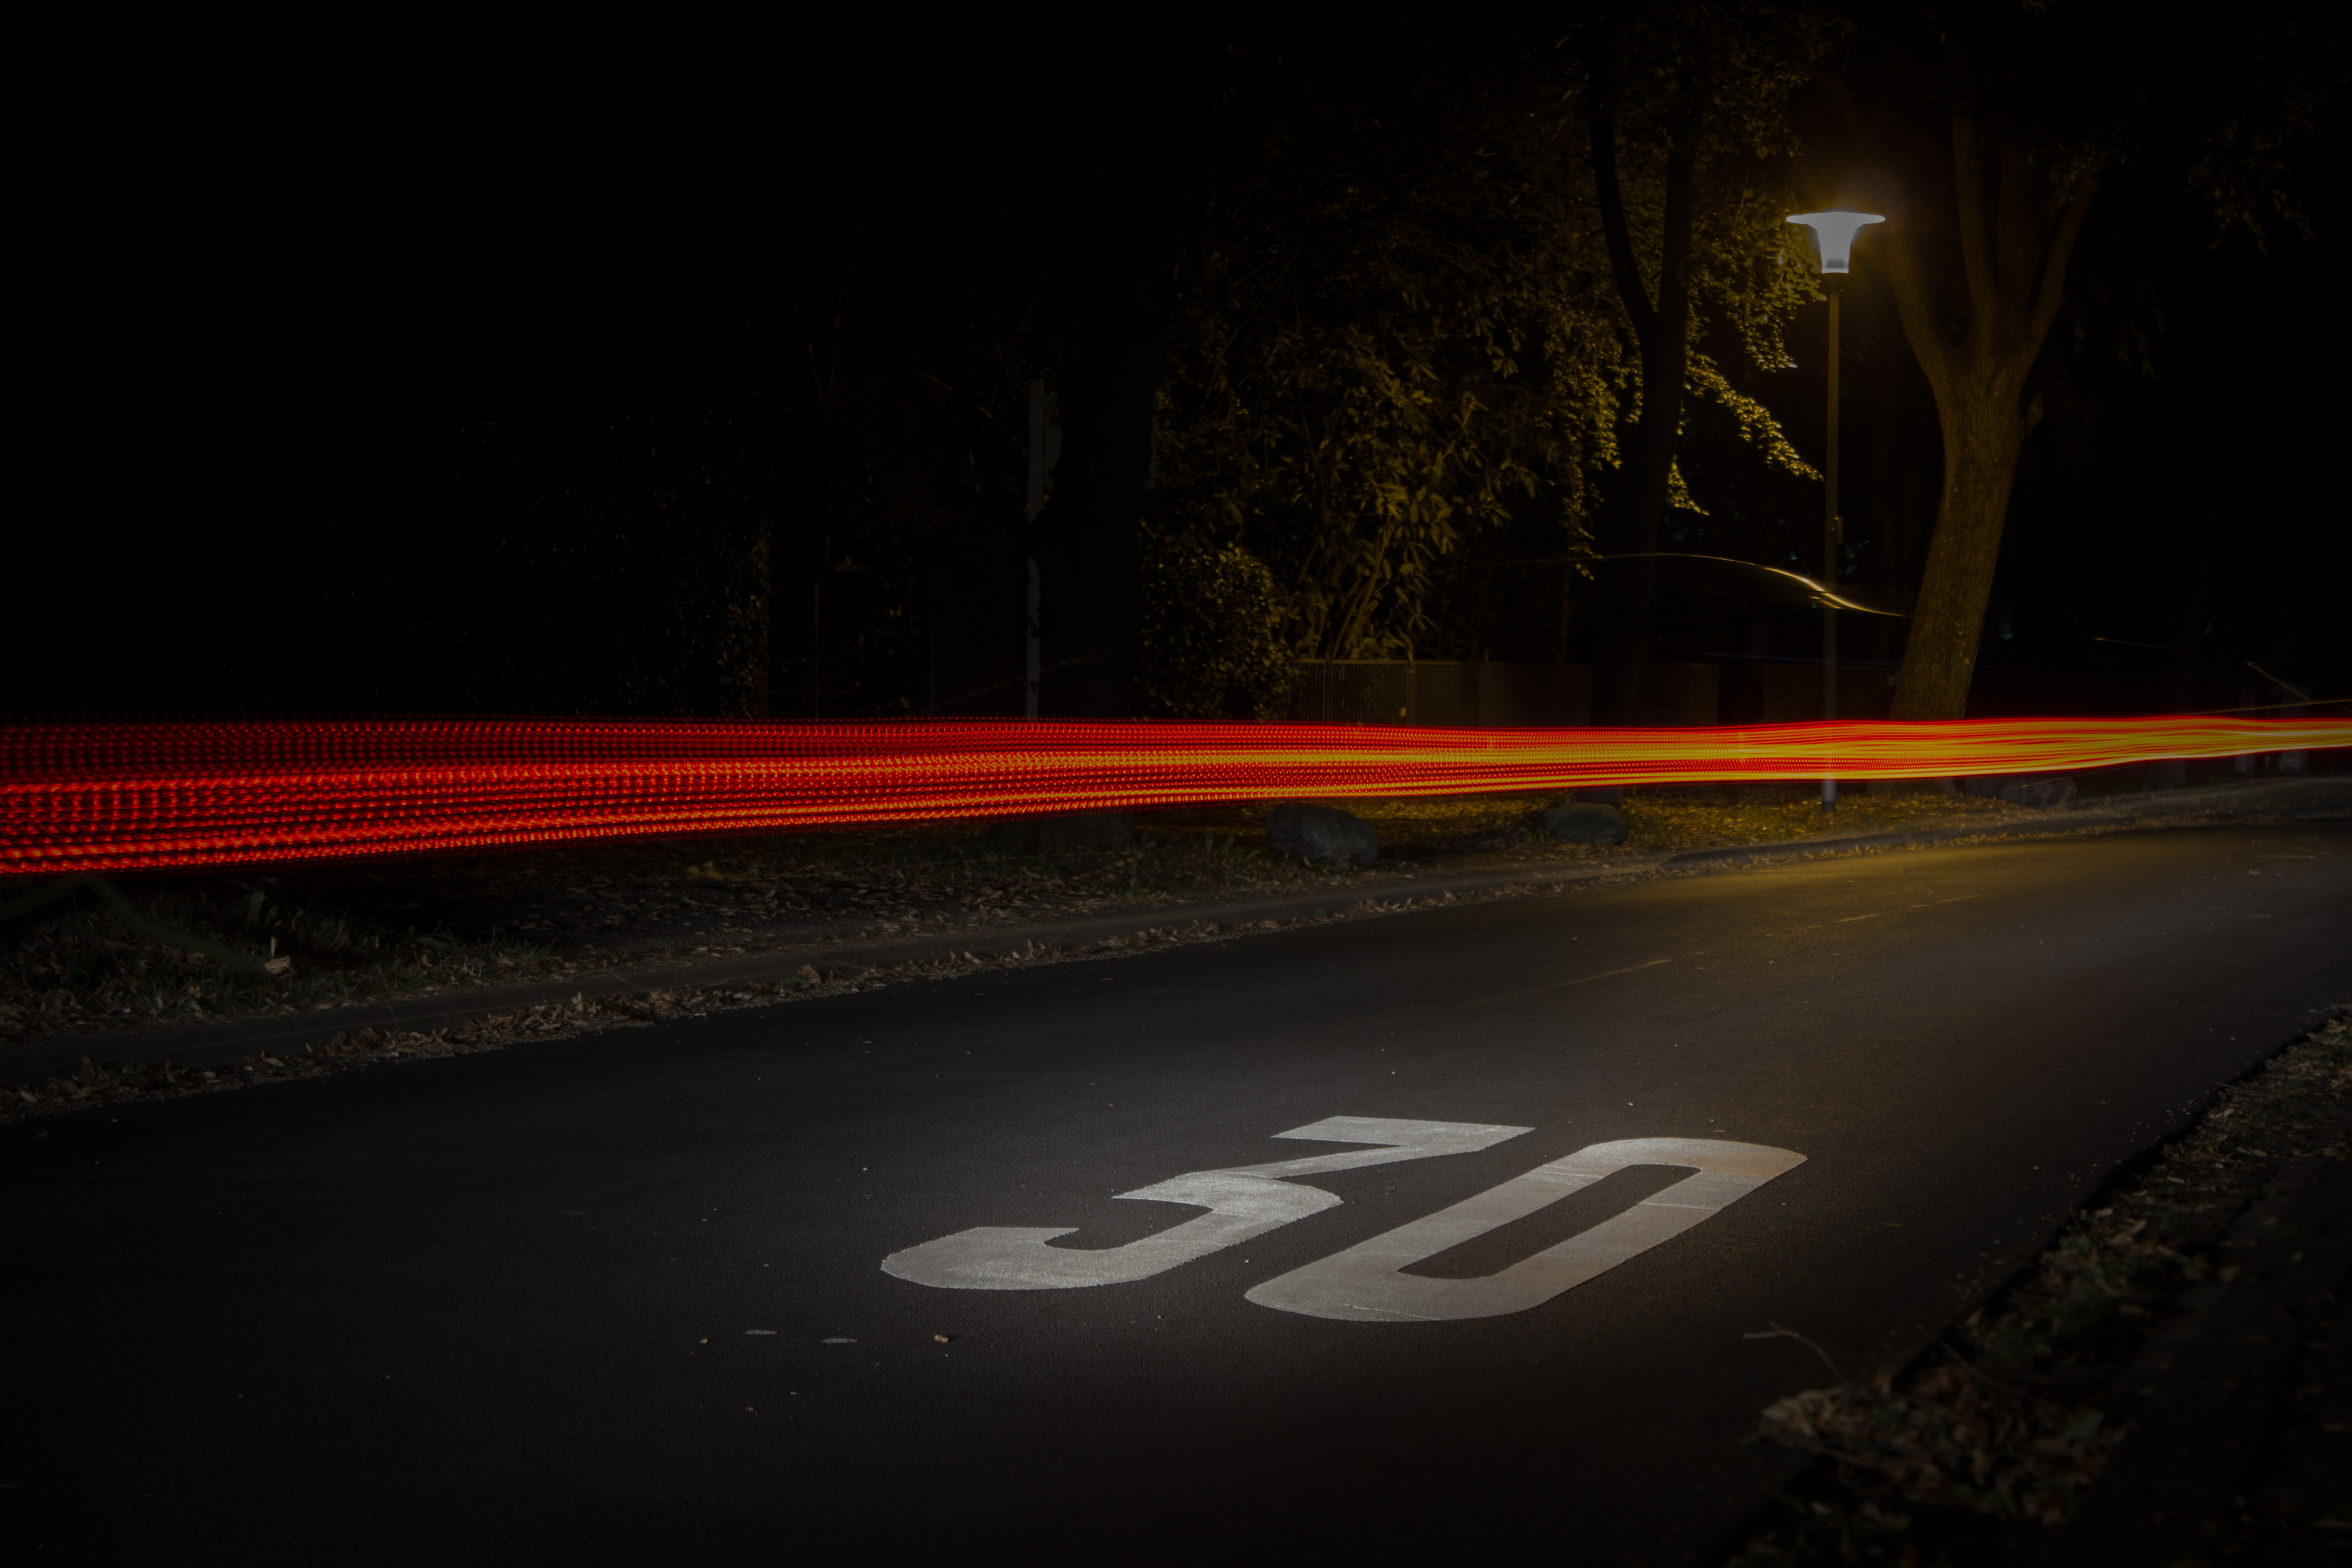
light, blur, road, street, night, morning, highway, asphalt, pavement, dark, motion, dusk, evening, reflection, action, darkness, lighting, long exposure, street art, trees, lamppost, time lapse, fast, light streaks, transportation system